GEC 4000 series

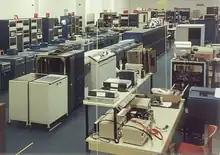
GEC 4000 series computers at GEC Computers' Dunstable Development Centre, 1991

The GEC 4000 was a series of 16/32-bit minicomputers produced by GEC Computers Ltd in the United Kingdom during the 1970s, 1980s and early 1990s.